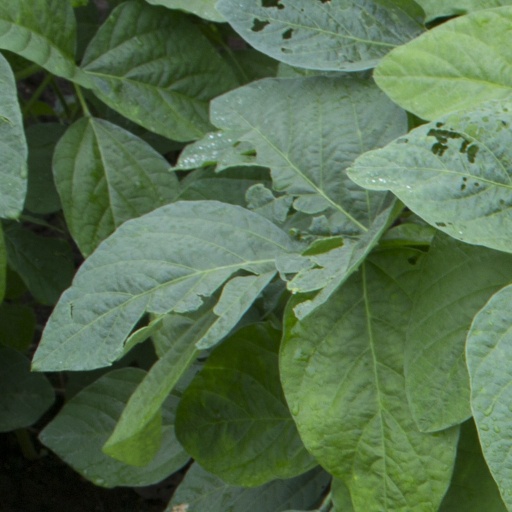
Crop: soybean